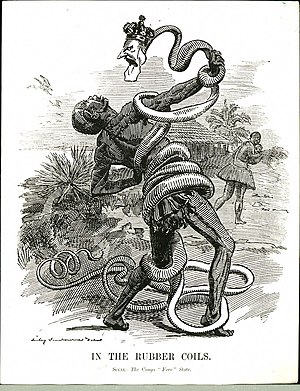
Fristaten Congo / Protesterne starter
En satirisk tegning fra 1906 i Punch, der viser Leopold 2. som en gummislange, der kæmper mod en congolesisk mand.
Fristaten Congo var fra 1885-1908 en koloni i Centralafrika i personalunion med Belgien. Kolonien tilhørte kongen Leopold 2. personligt, men han blev tvunget til at overdrage kolonien til den belgiske stat, efter at en omfattende international protestbevægelse i begyndelsen af 1900-tallet fremhævede de umenneskelige metoder, som landet blev drevet efter. Fra 1908 til 1960 blev landet administreret som Belgisk Congo.